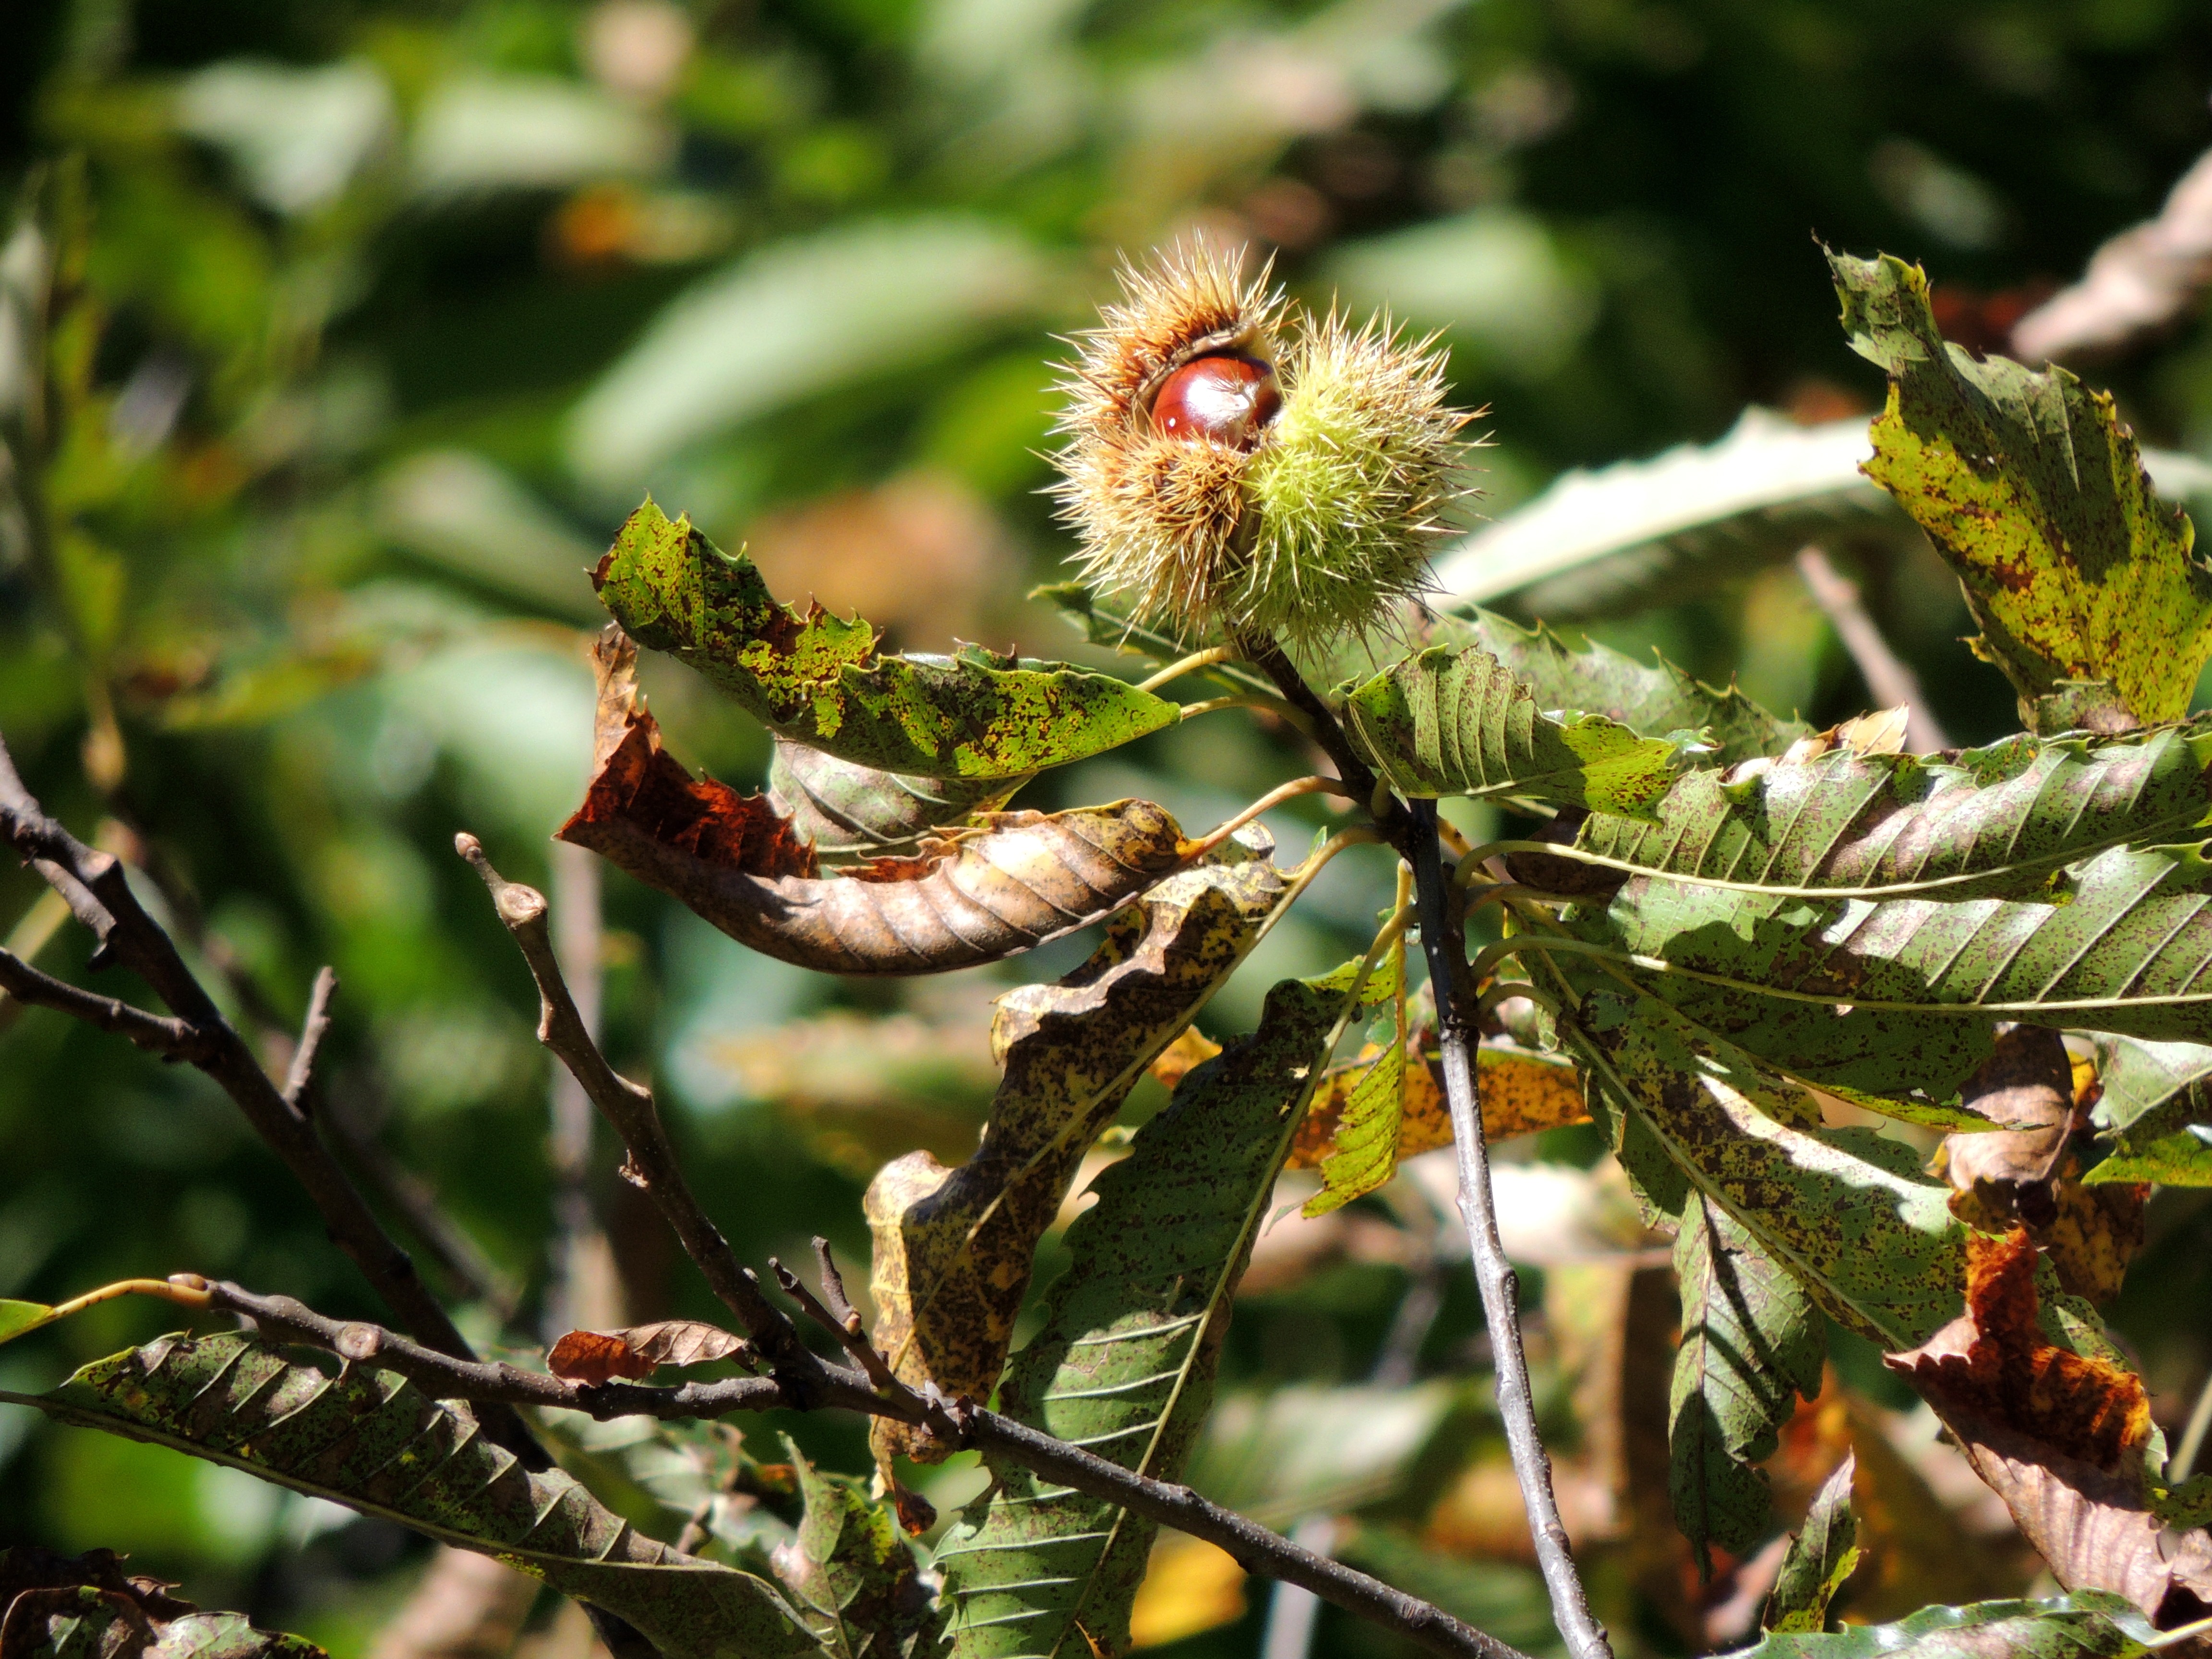
tree, nature, branch, blossom, open, plant, photography, leaf, flower, wildlife, green, jungle, produce, insect, autumn, botany, flora, fauna, invertebrate, close up, shrub, rainforest, bud, chestnut, macro photography, flowering plant, woody plant, land plant, thorns spines and prickles